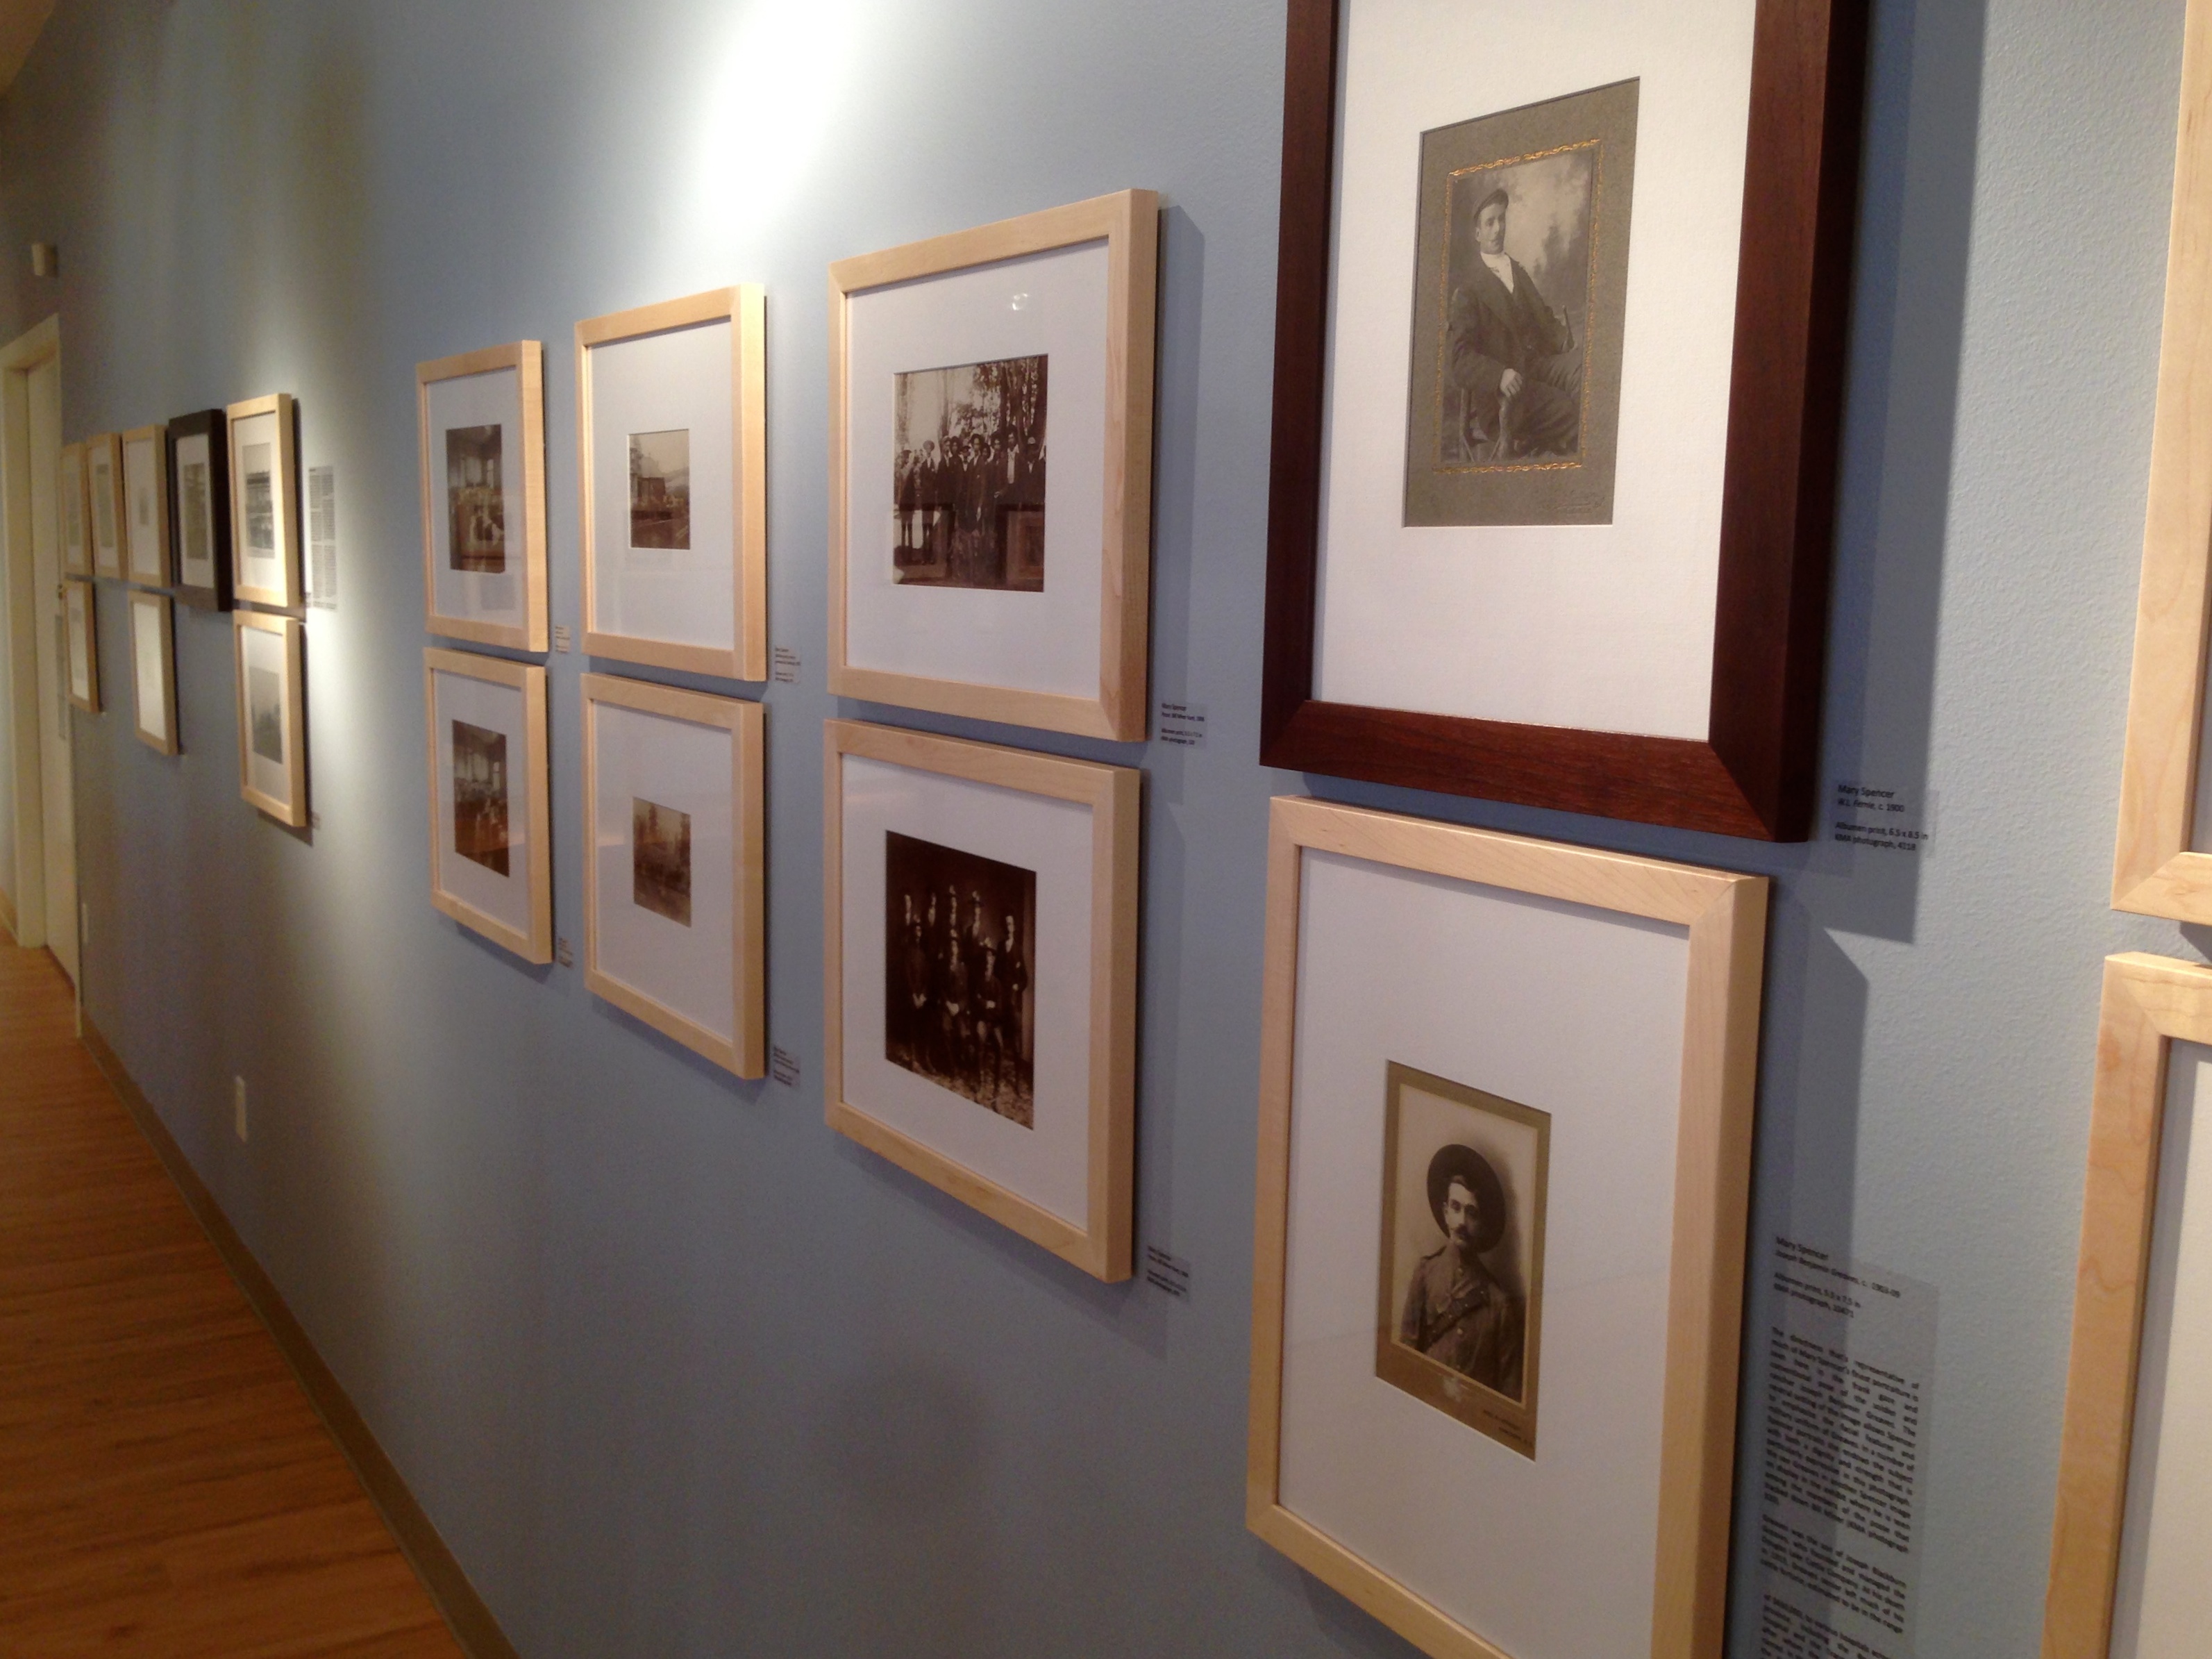
museum, interior design, art, tourist attraction, exhibition, modern art, art gallery, art exhibition